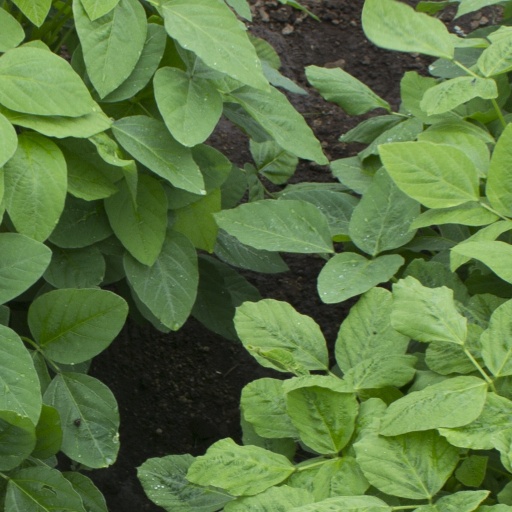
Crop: soybean